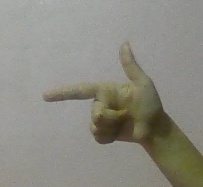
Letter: yaa